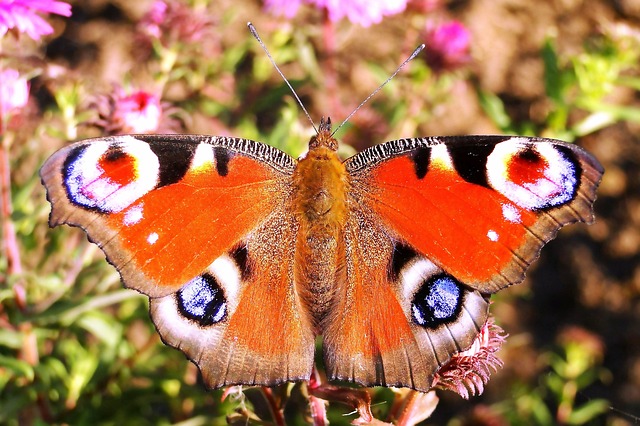
Label: farfalla